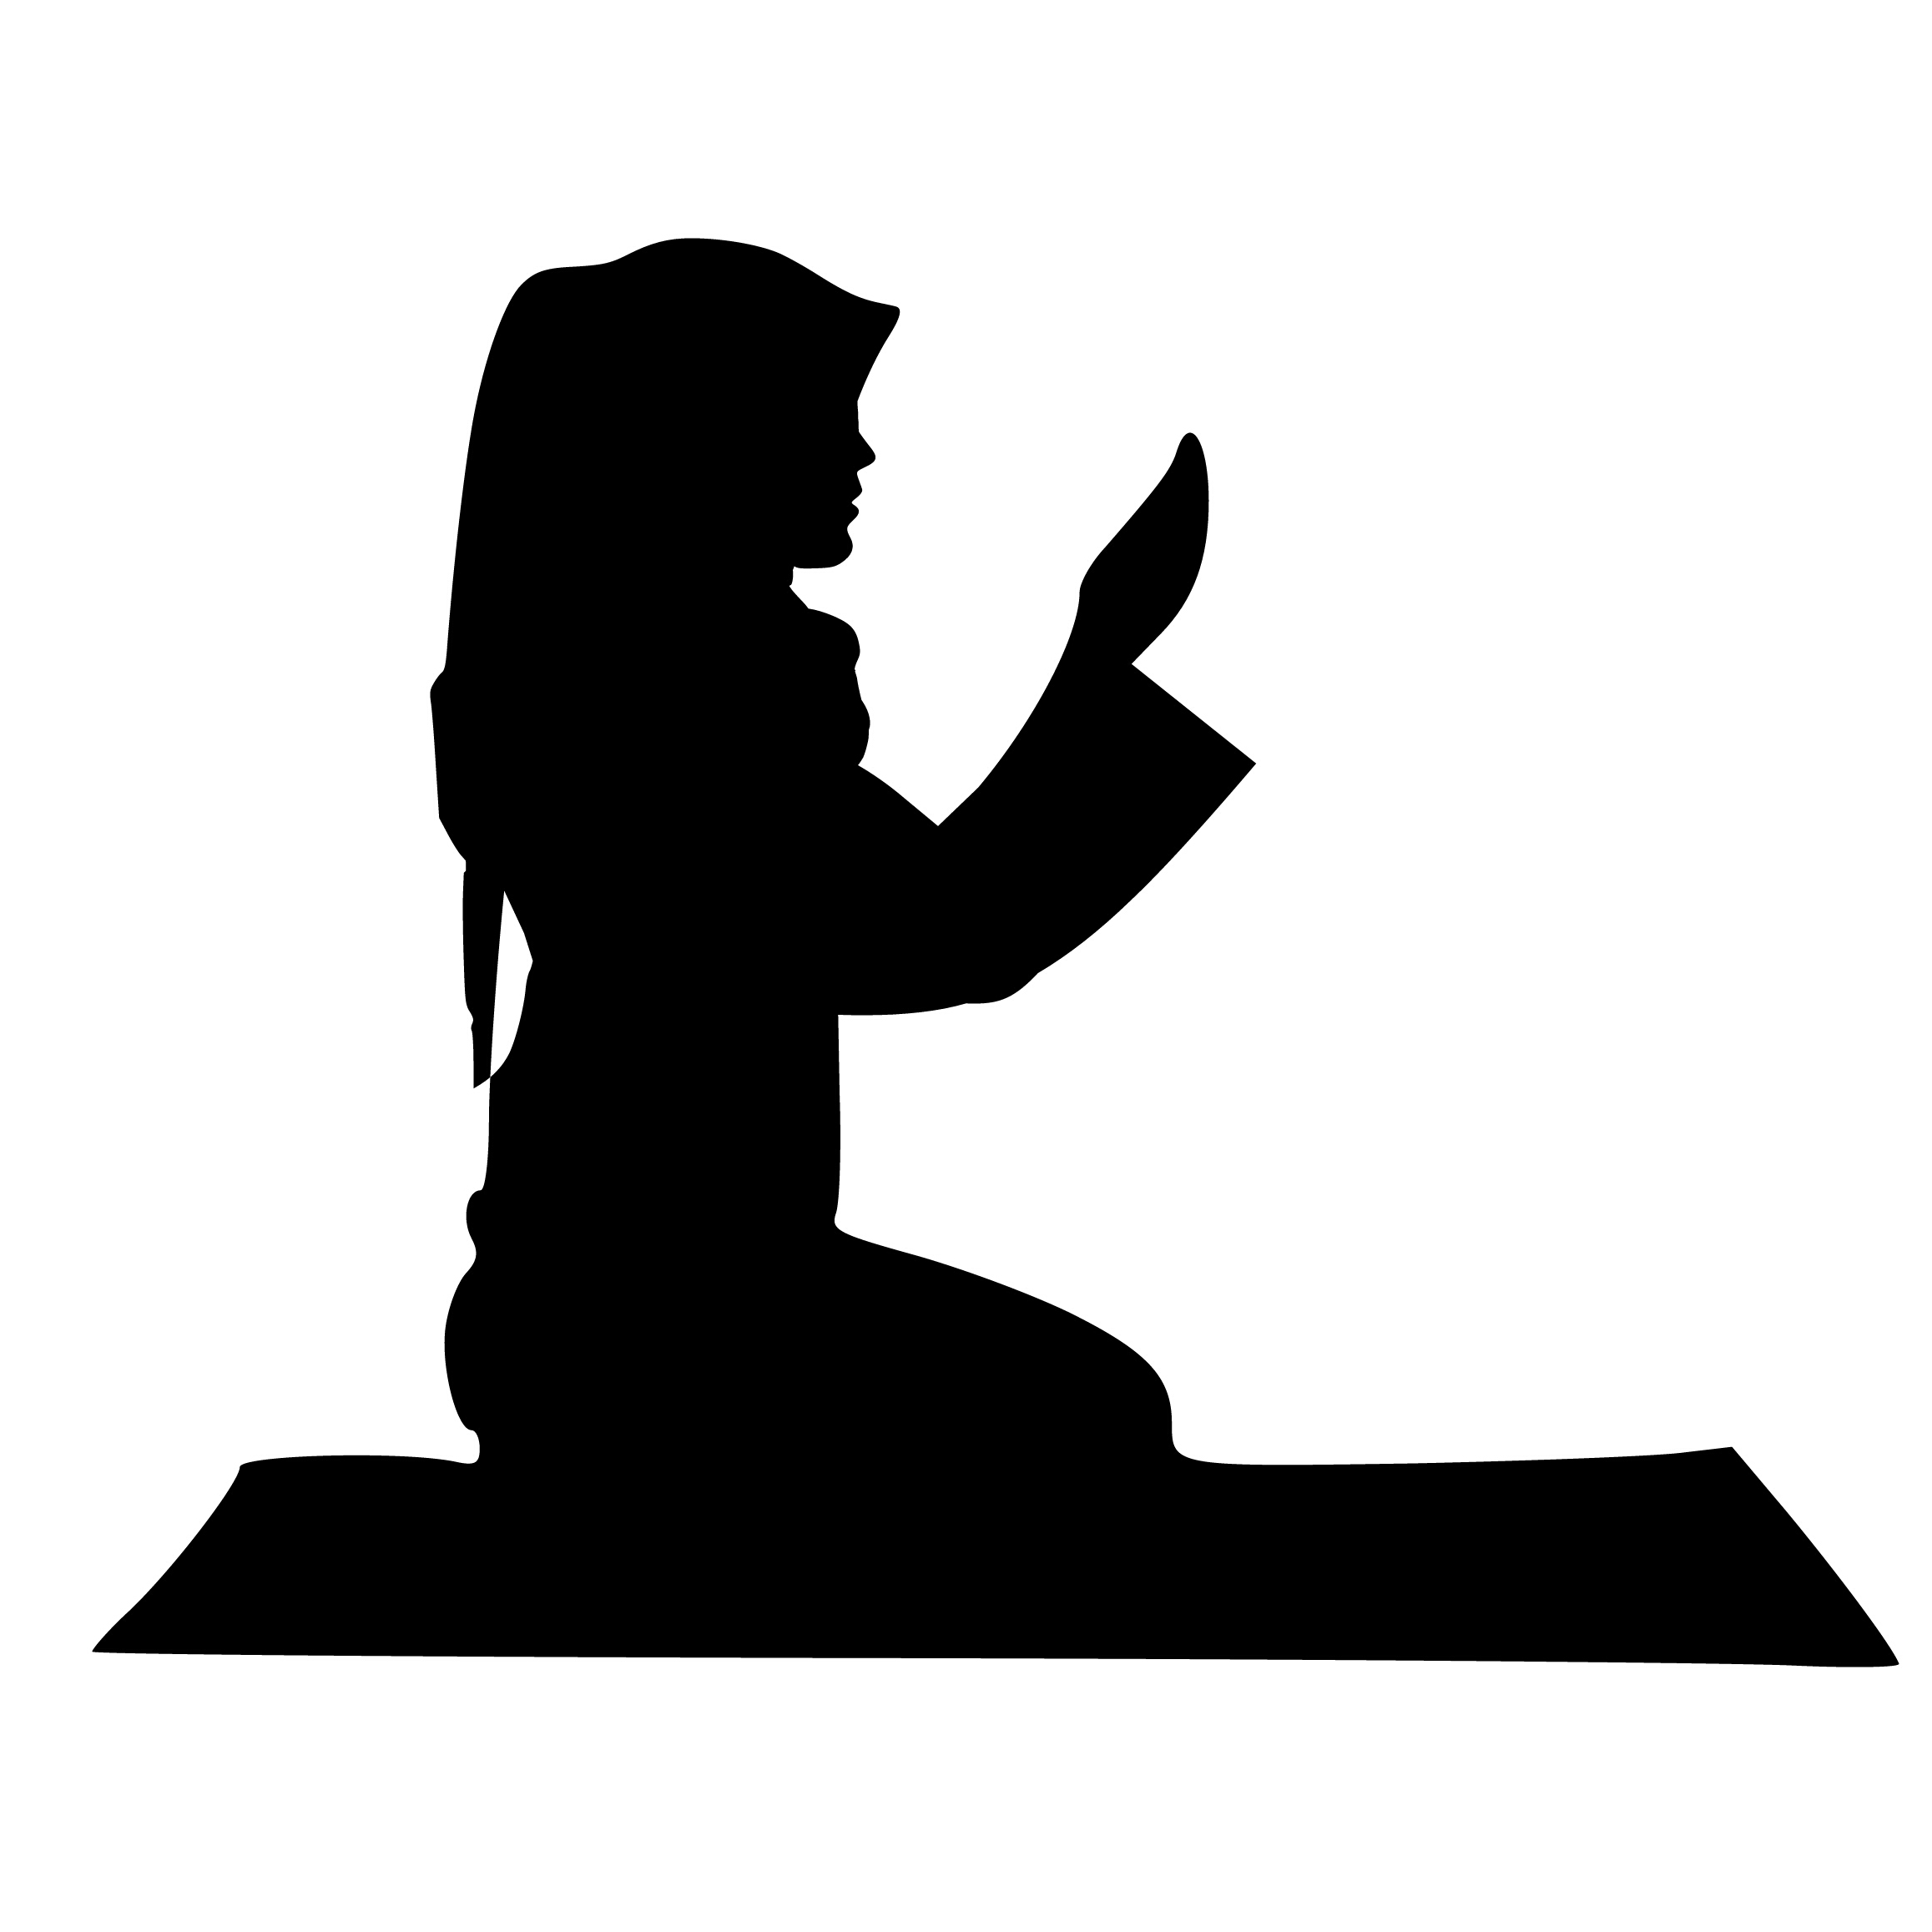
islamic, prayer, silhouette, female, woman, religion, holy, faith, allah, head cover, islam, ramadan, arab, worship, pray, culture, hand, people, hijab, traditional, god spiritual, masjid, quran, salah, black and white, sitting, monochrome photography, monochrome, clip art, joint, font, graphics